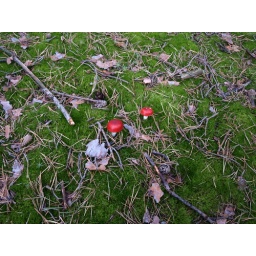
Killer mushrooms in the forest near our house in Onbreb.